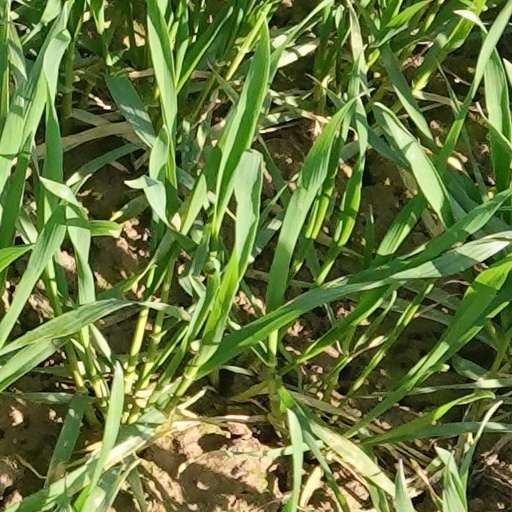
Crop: wheat